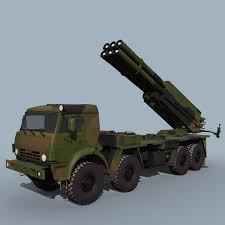
Label: BM-30